Anu – Museum of the Jewish People

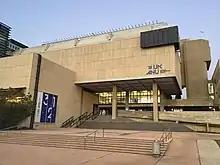
Anu – Museum of the Jewish People building exterior

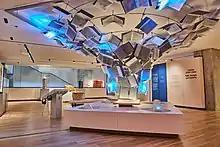
Anu – Museum of the Jewish People Foundations Wing

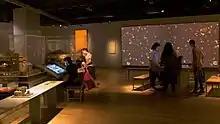
Anu – Museum of the Jewish People Synagogue Wing

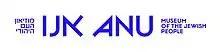
Anu – Museum of the Jewish People logo

Anu – Museum of the Jewish People (stylized ANU), formerly the Nahum Goldmann Museum of the Jewish Diaspora, is located in Tel Aviv, Israel, at the center of the Tel Aviv University campus in Ramat Aviv. The Hebrew means 'we, us'.